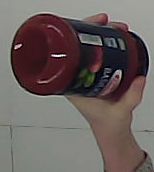
Product: barilla_pomodoro